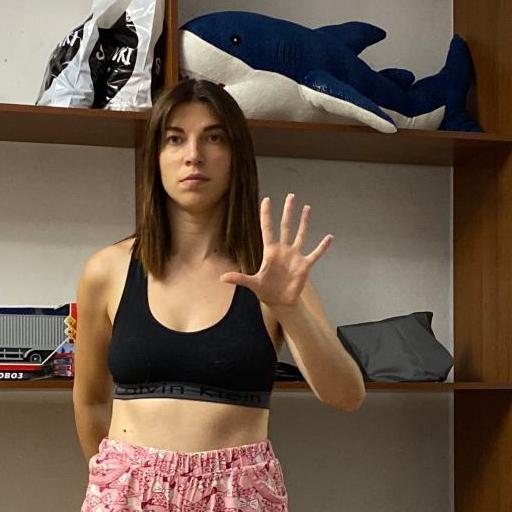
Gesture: palm